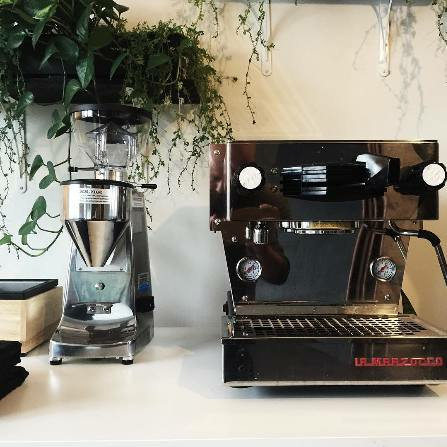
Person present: No